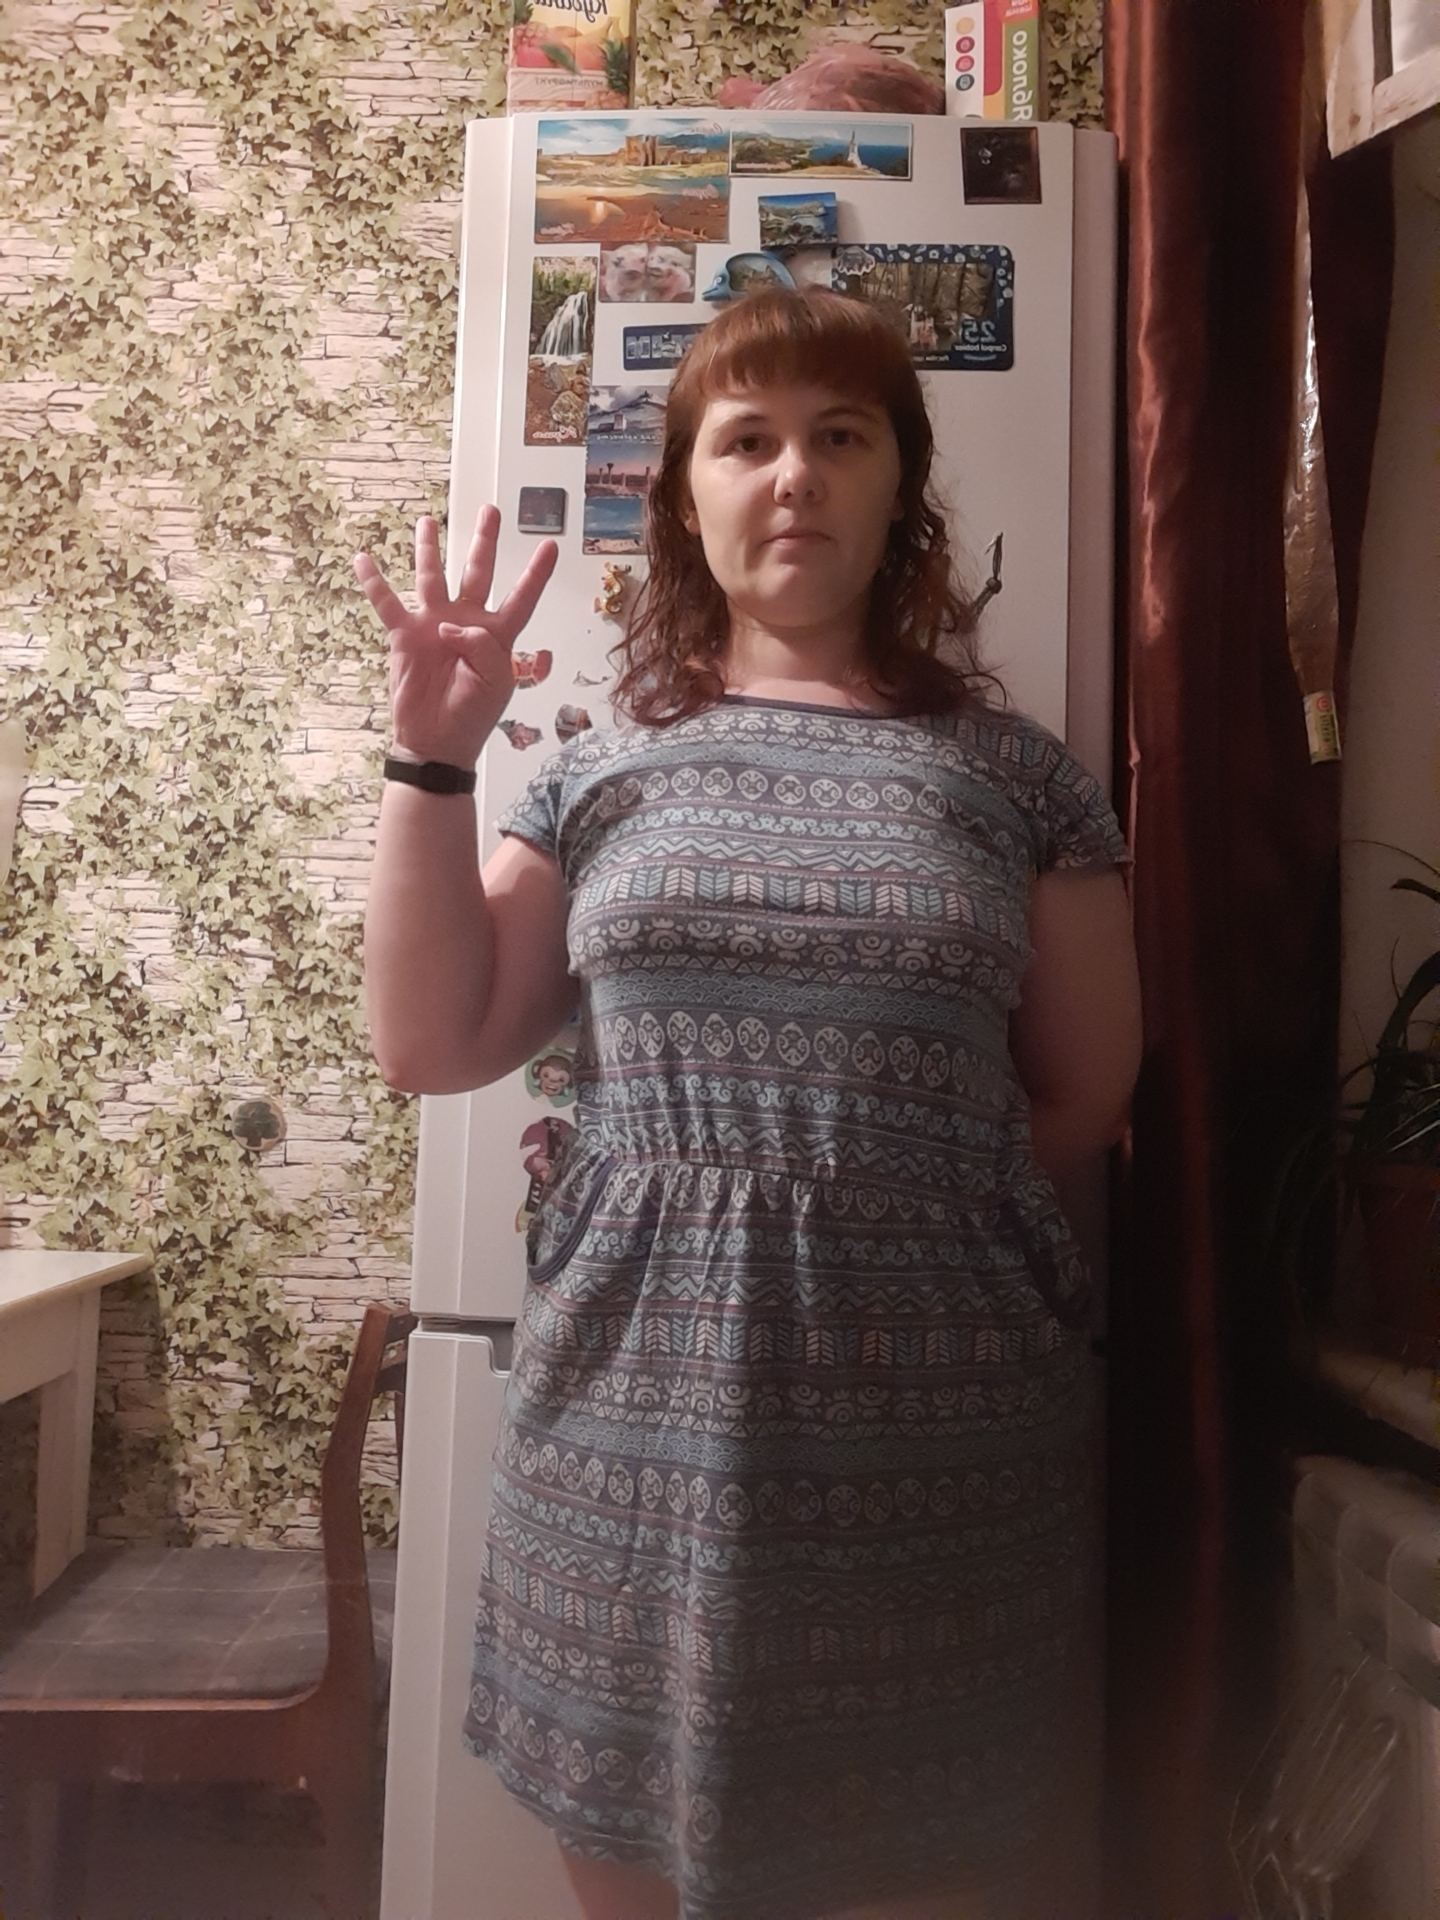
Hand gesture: four